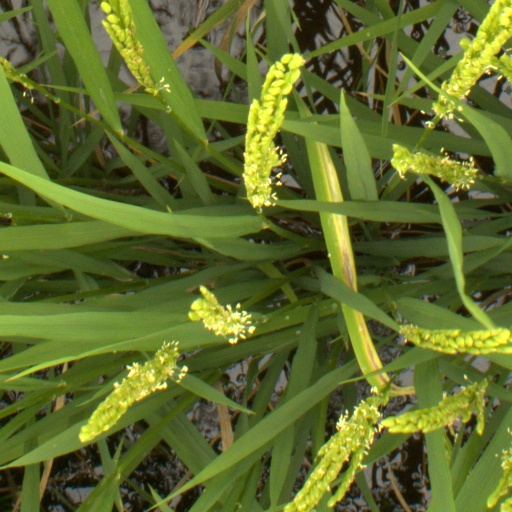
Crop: rice